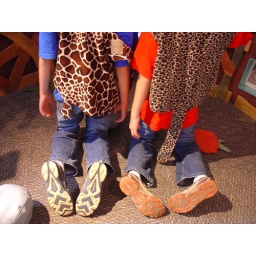
The boys put on animal costumes in the kiddie play area of the Museum of Science.